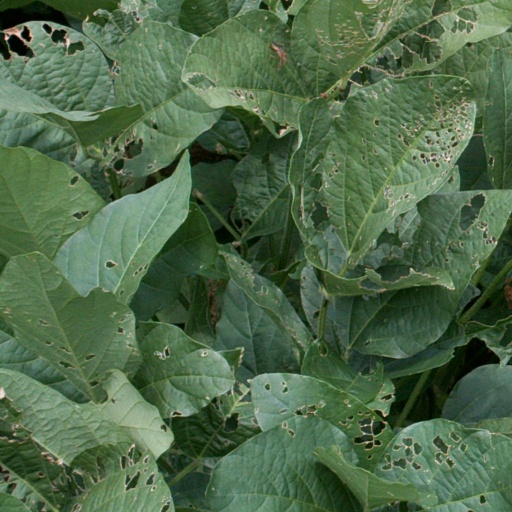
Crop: soybean